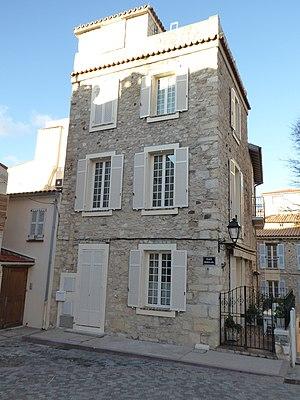
Voici par ordre alphabétique les principaux noms de rues, chemins, boulevards, avenues, places et quartiers de Antibes, commune des Alpes-Maritimes. L'article propose aussi des explications toponymiques.
Jean Hippolyte Mariéjol, né à Antibes le 22 mai 1855 et mort dans la même ville le 18 juin 1934, est un universitaire et historien français, spécialiste des XVIᵉ et XVIIᵉ siècles.